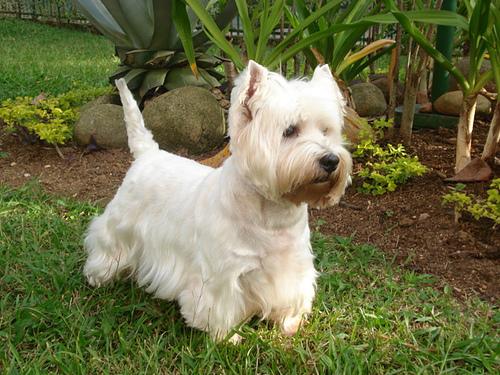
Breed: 209-n000040-West_Highland_white_terrier